Juan Alfonso de Baena

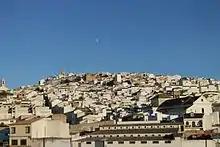
Town of Baena

Baena's hometown is responsible for his last name, as it was not uncommon for people to take their last names from their home regions. This practice was also sometimes utilized by "conversos" when they took on Christian names. Baena is said to have converted from Judaism to Christianity as a result of the first pogroms in 1391, making him one of the many "conversos" who converted during this era. From his own poems documented in the "Cancionero de San Román", it can be deduced that Baena was not only born in Baena, but was educated there. In this poem that references his education and upbringing, Baena writes,